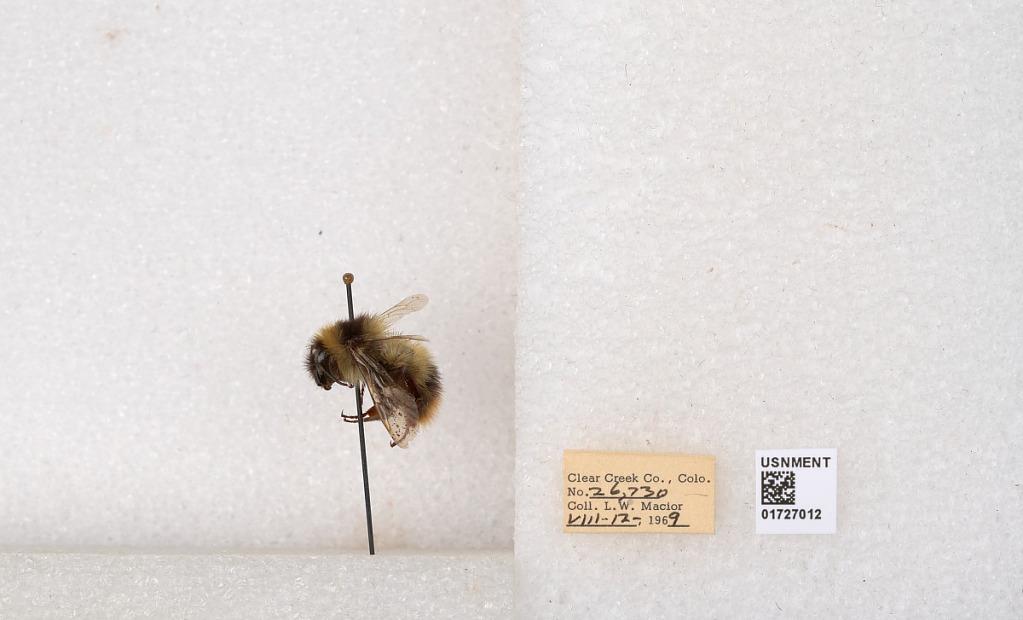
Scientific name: Bombus kirbyellus
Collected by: L. Macior
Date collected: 1969-8-12
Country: United States
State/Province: Colorado
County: Clear Creek
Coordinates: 39.6891, -105.644